Monkey Hunting

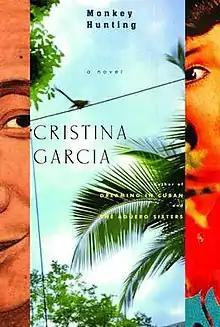

Monkey Hunting is a 2003 novel by Cristina García.